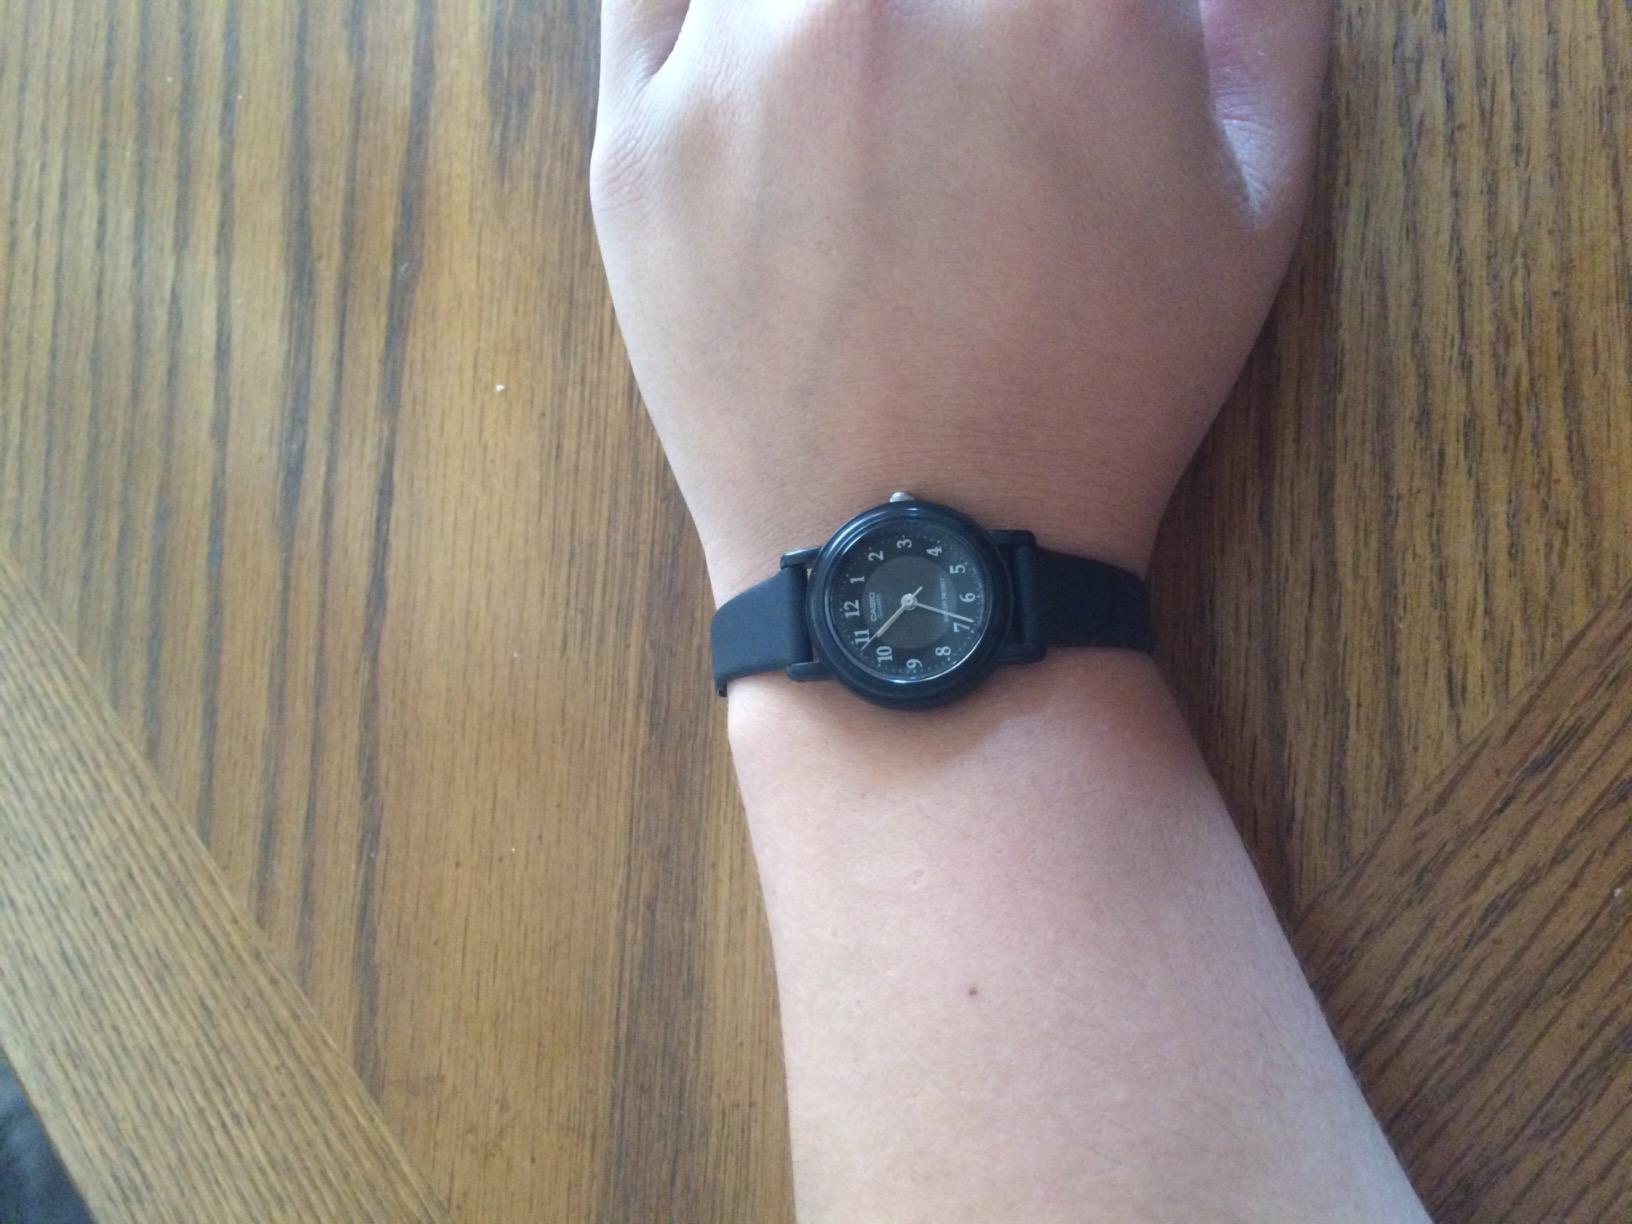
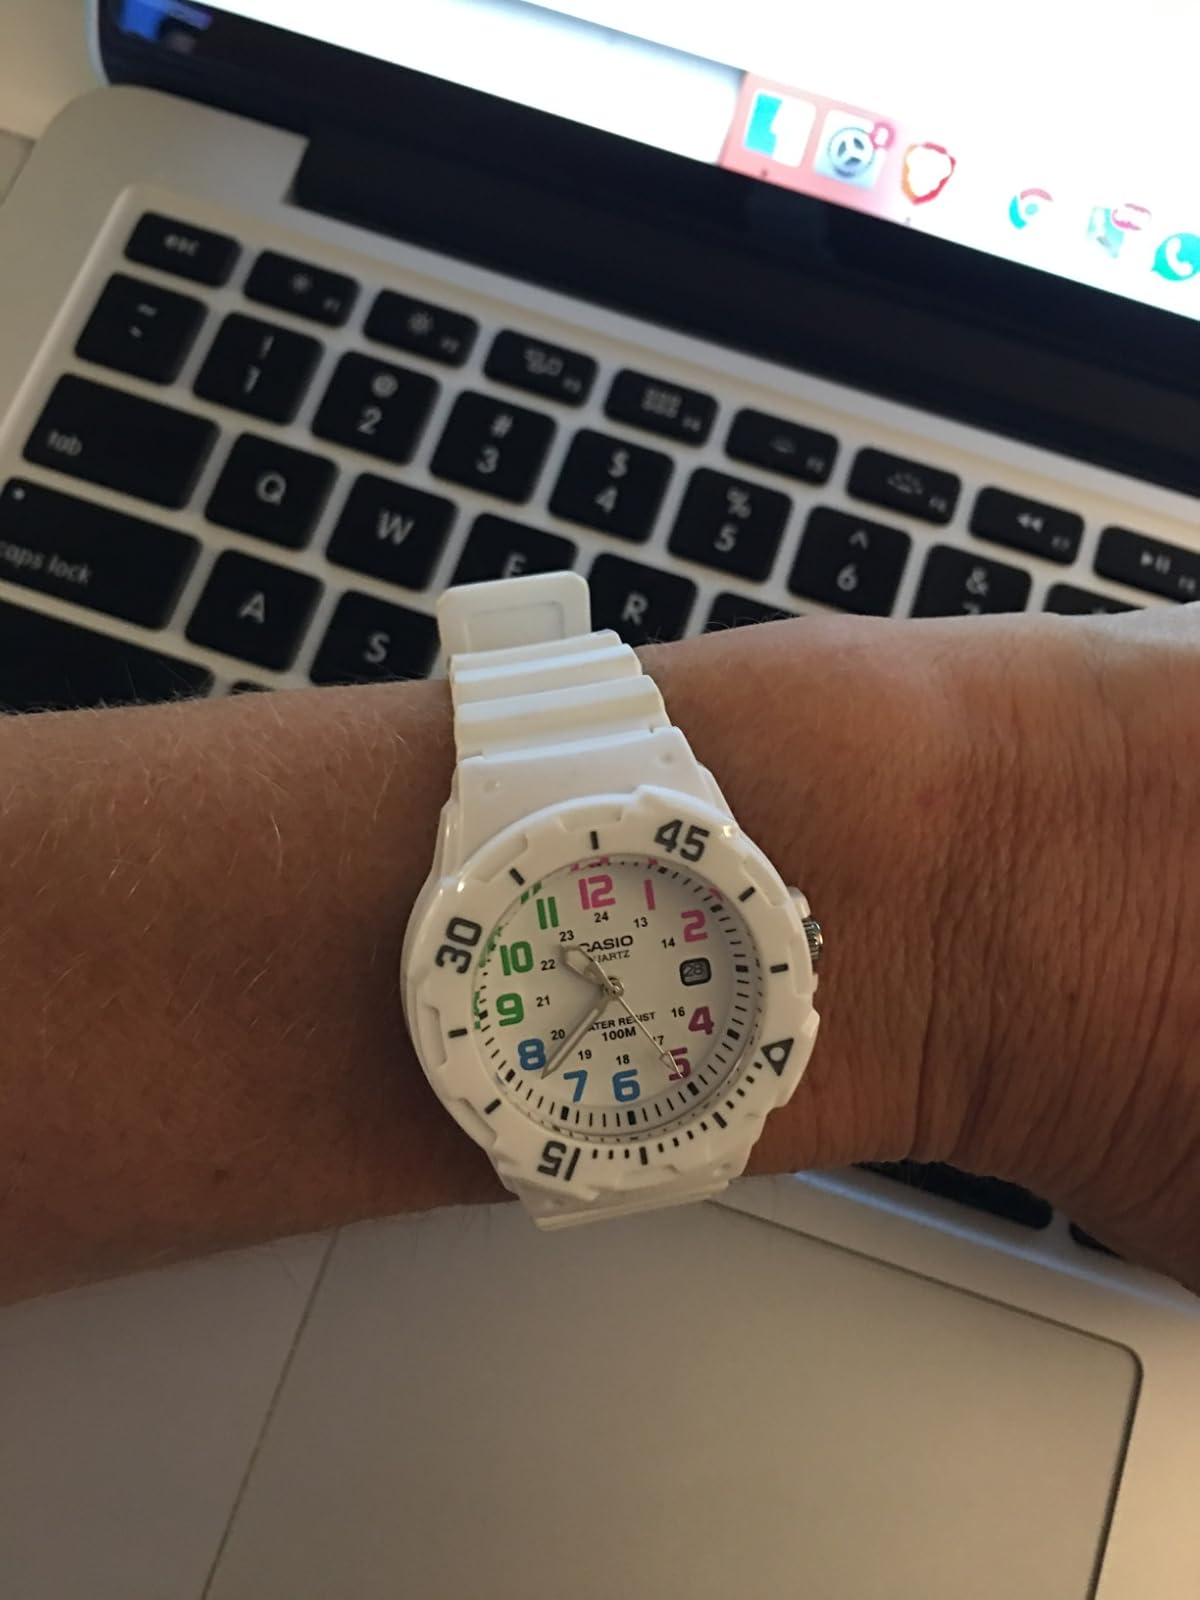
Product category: accessories_watch
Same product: no